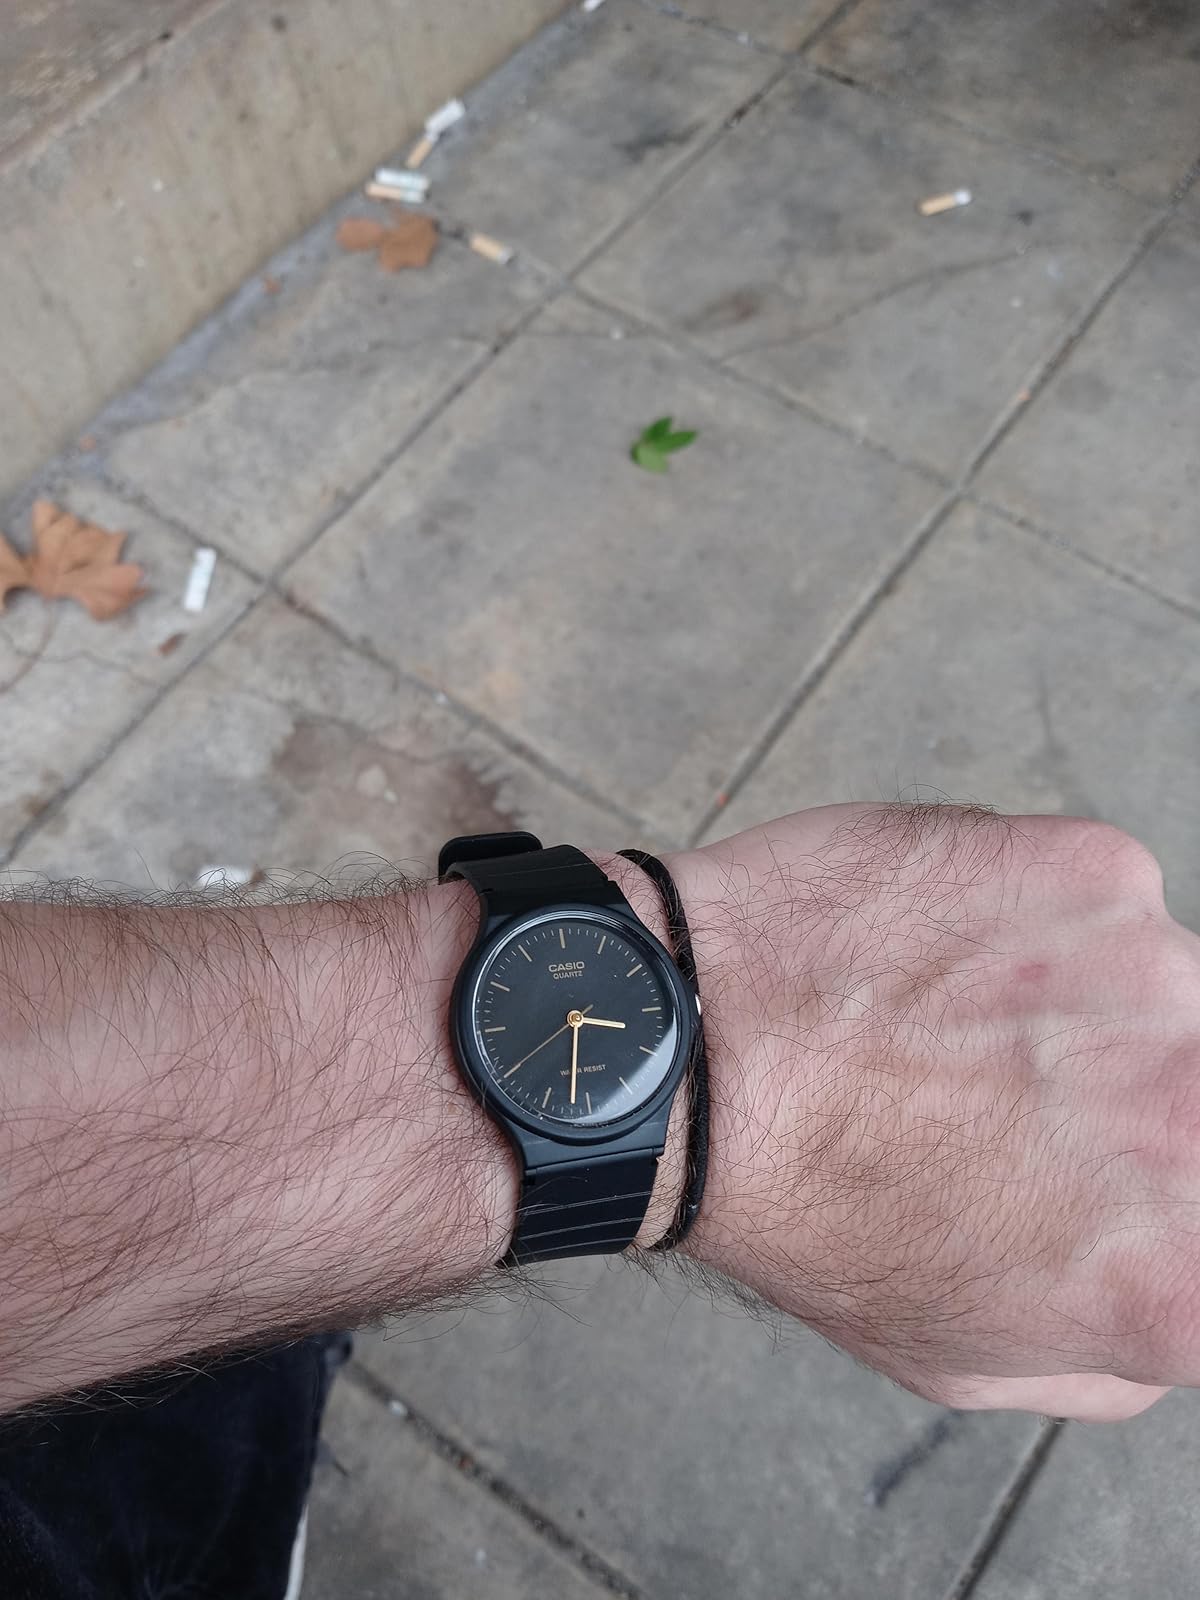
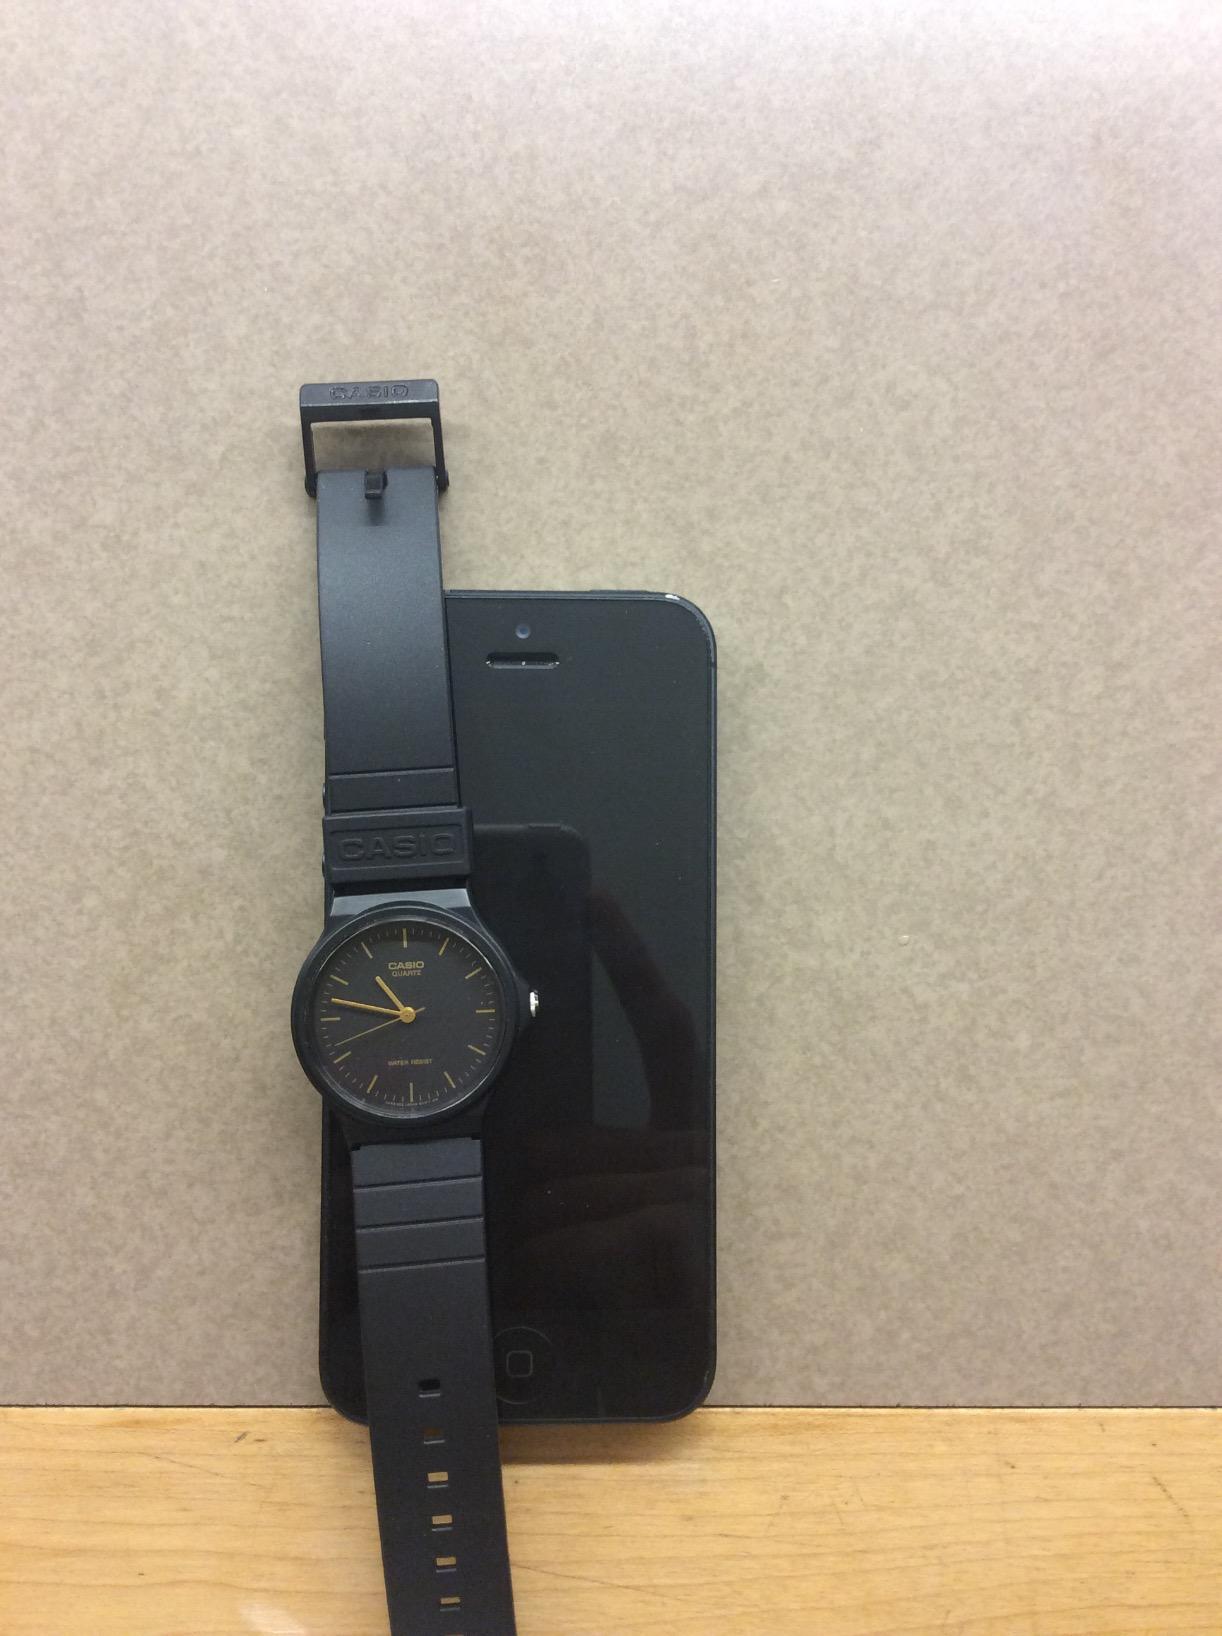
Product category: accessories_watch
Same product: yes